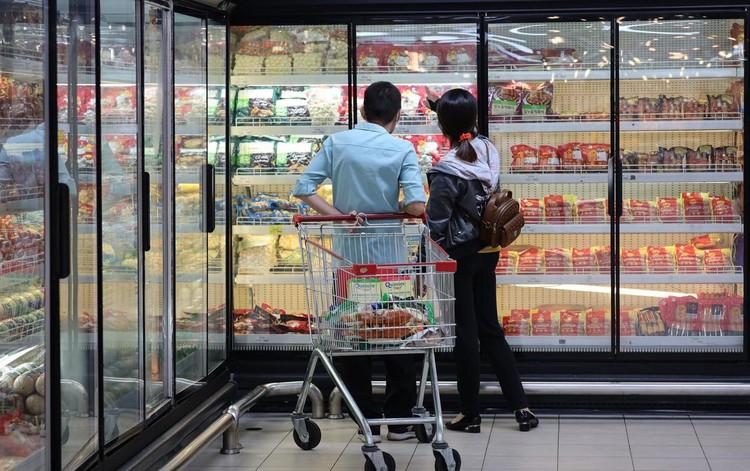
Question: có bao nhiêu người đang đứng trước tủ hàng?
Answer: có hai người đang đứng trước tủ hàng